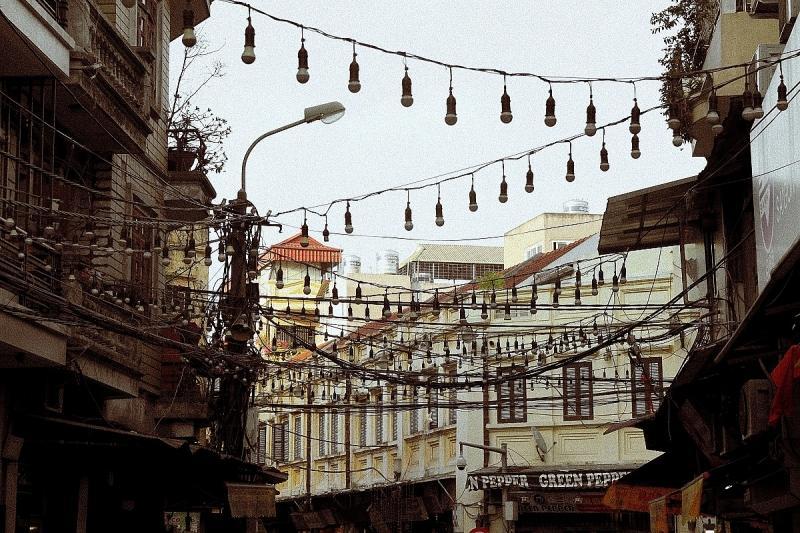
có nhiều cái đèn được treo ở trên những sợi dây căng giữa hai dãy nhà